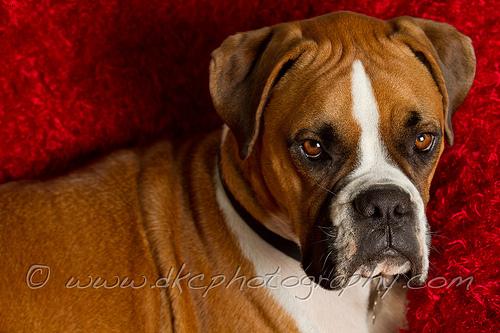
Breed: boxer